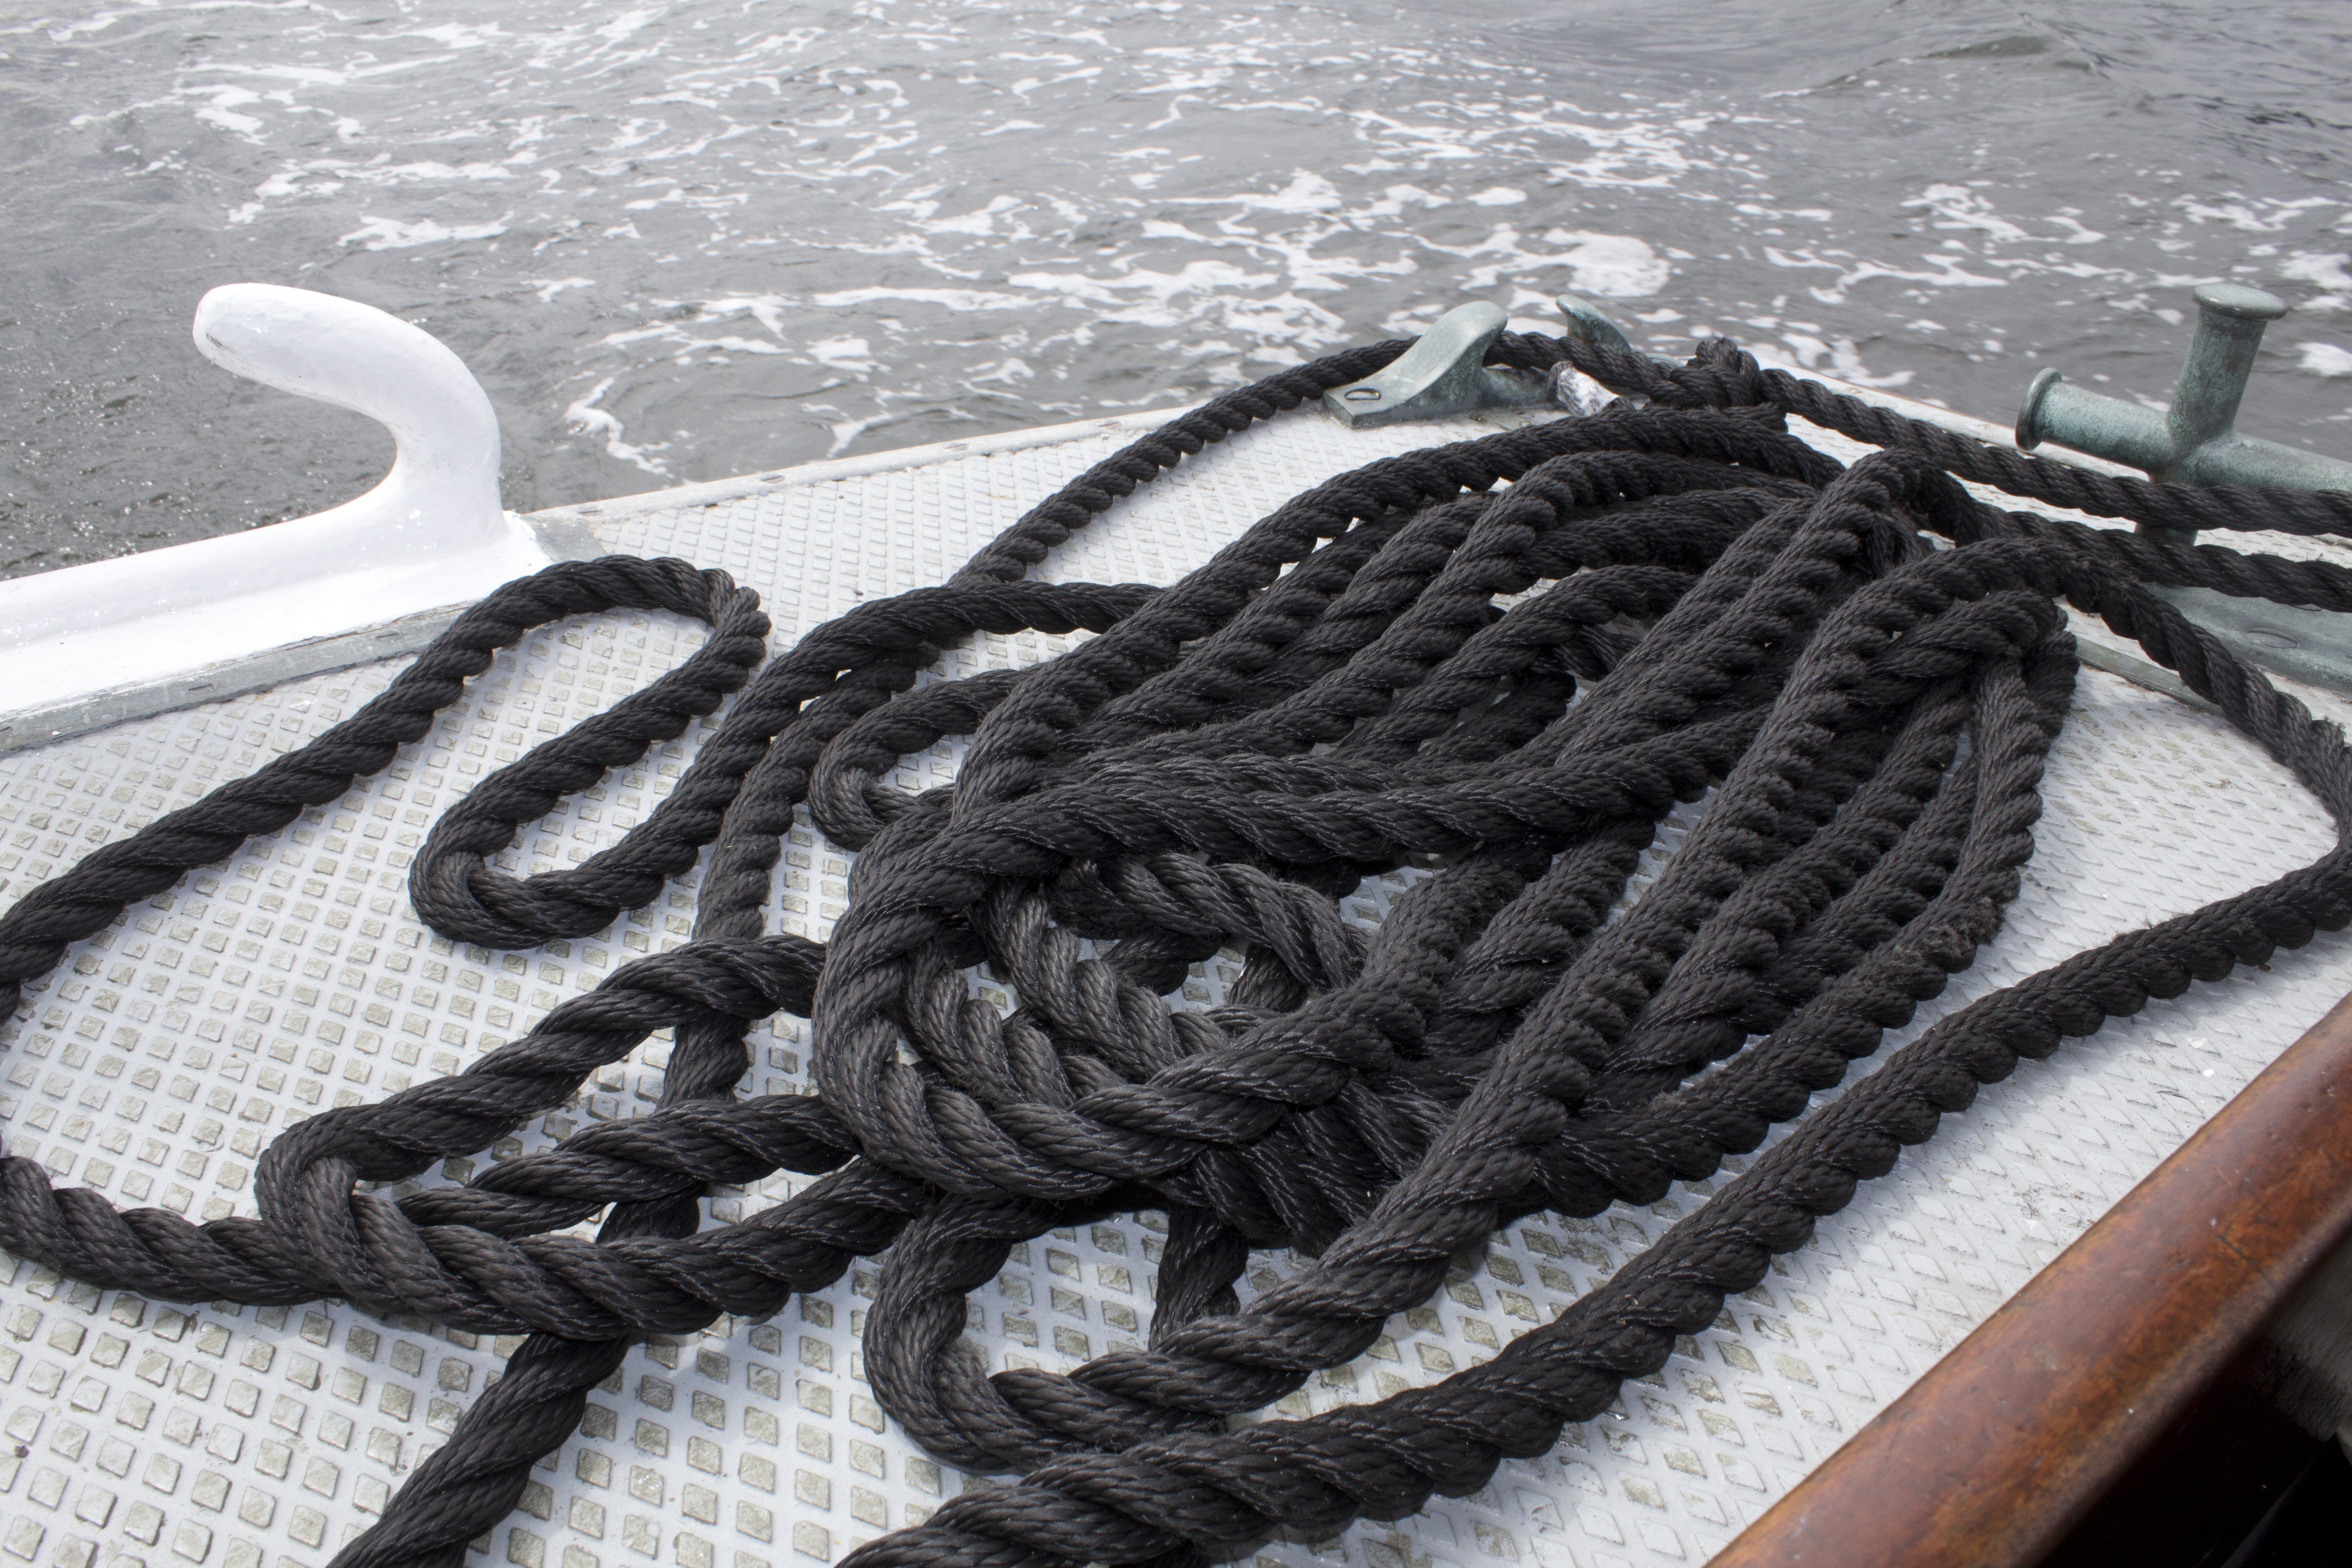
water, dew, rope, chain, boot, rein, hairstyle, hardware accessory